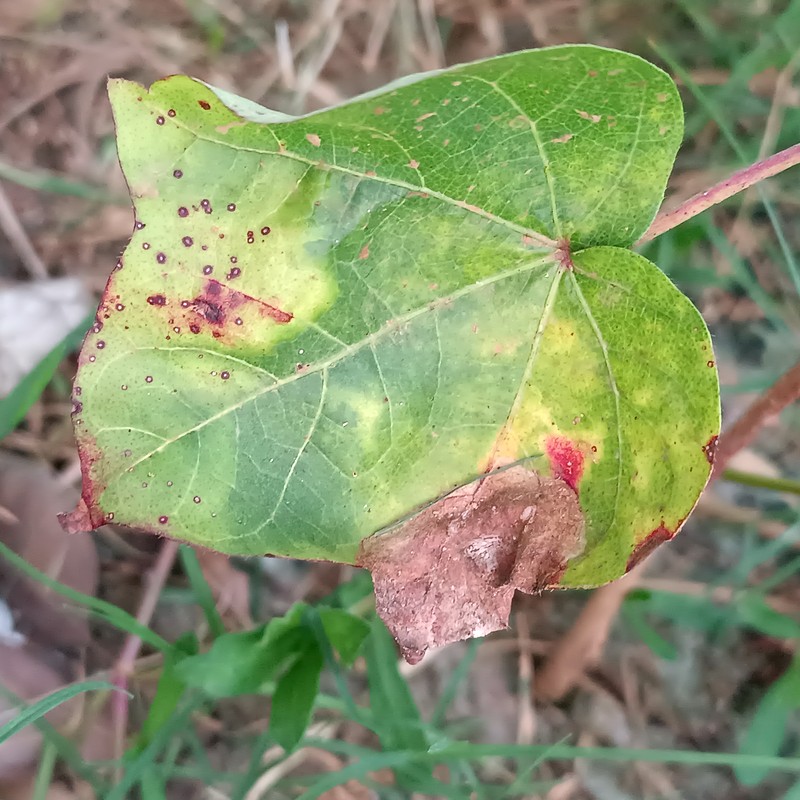
Label: Leaf Redding